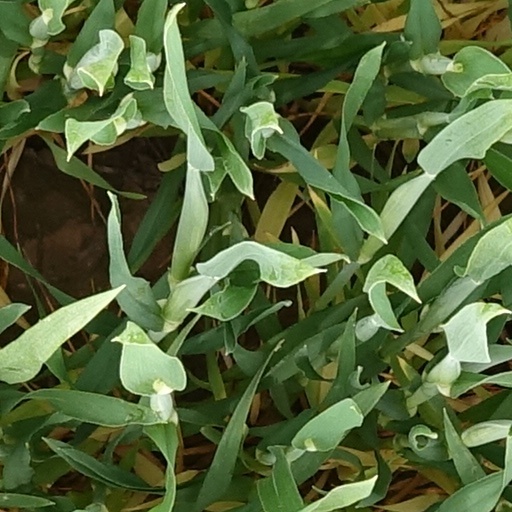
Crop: wheat